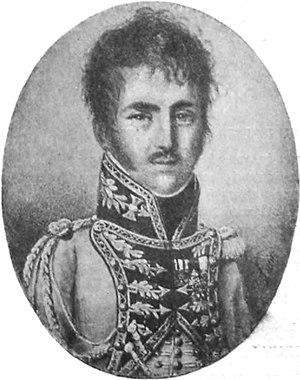
Antoni Jankowski de Nowina, né le 13 octobre 1783 à Chronówek, et meurt pendu pour trahison le 15 août 1831 à Varsovie, est un général de brigade de l'armée polonaise.